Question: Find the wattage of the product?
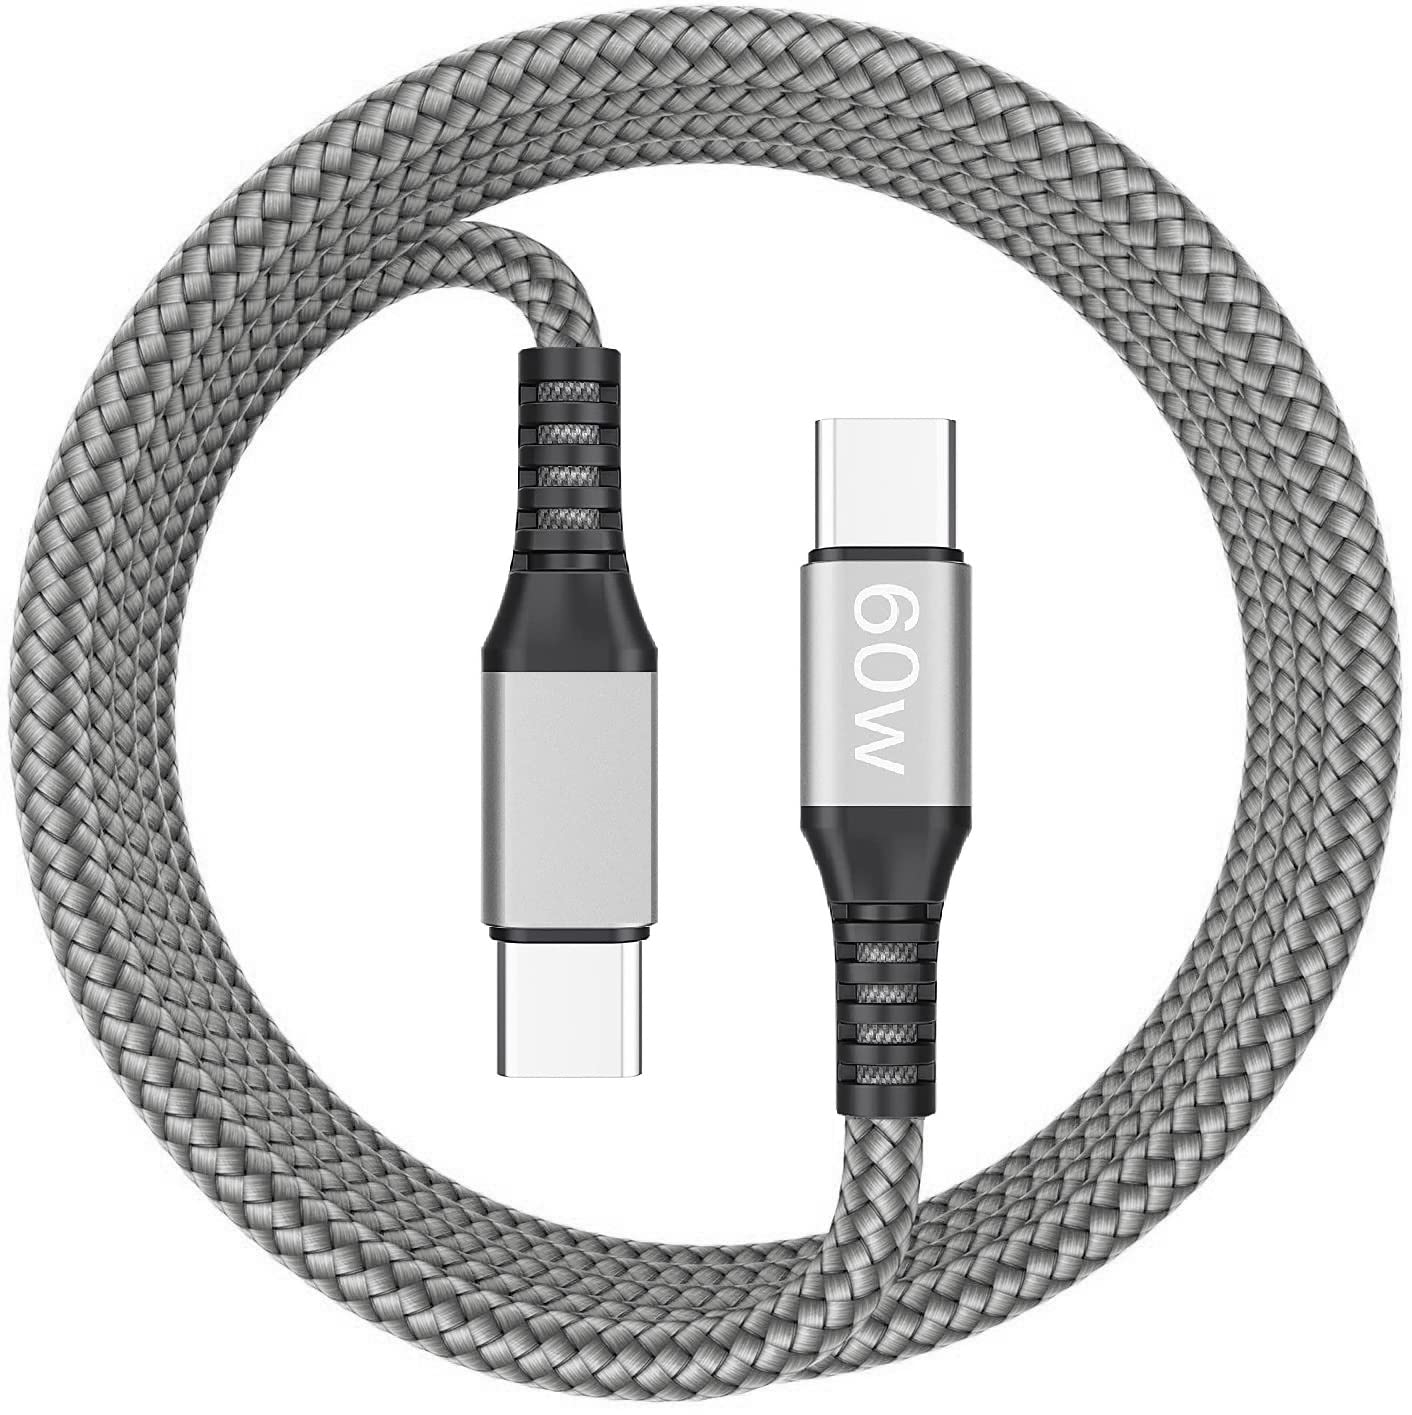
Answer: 60.0 watt